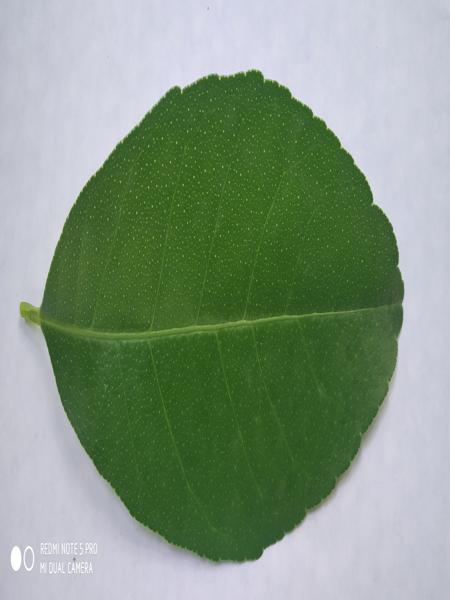
Plant: Citron lime (herelikai)